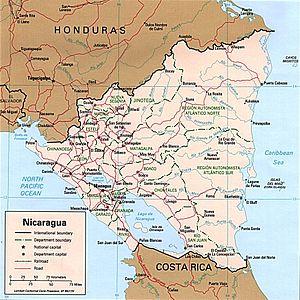
La caféiculture est considérée comme une activité économique fondatrice de l'Histoire de l'Amérique centrale, car elle a joué un rôle très important dans l'évolution politique, économique et sociale et dans l'émergence des élites au Costa Rica, Guatemala, Honduras, Nicaragua et au Salvador. La plupart des pays d’Amérique centrale ont hérité du surnom de « républiques bananières » mais la production de café y est tout aussi importante ou même plus importante, et a commencé beaucoup plus tôt, avec d'importantes contributions, dès le XIXᵉ siècle, des colons allemands. La caféiculture a continué ensuite à prospérer, en profitant de la construction d'infrastructures routières puis ferroviaires.
Le Nicaragua est un pays d'Amérique centrale entouré par la mer des Caraïbes à l'est, l'océan Pacifique à l'ouest, le Costa Rica au sud, et le Honduras au nord.
Le Río San Juan est un fleuve du Nicaragua qui relie le lac Nicaragua à la Mer des Antilles dans l'océan Atlantique dans lequel il se jette par un delta marécageux. Dans son cours inférieur, il matérialise une partie de la frontière avec le Costa Rica.